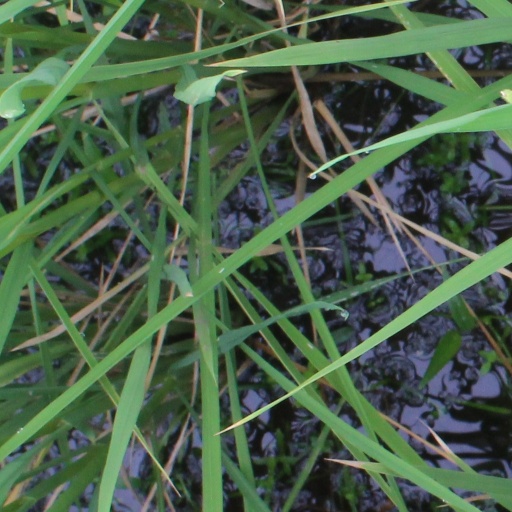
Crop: rice